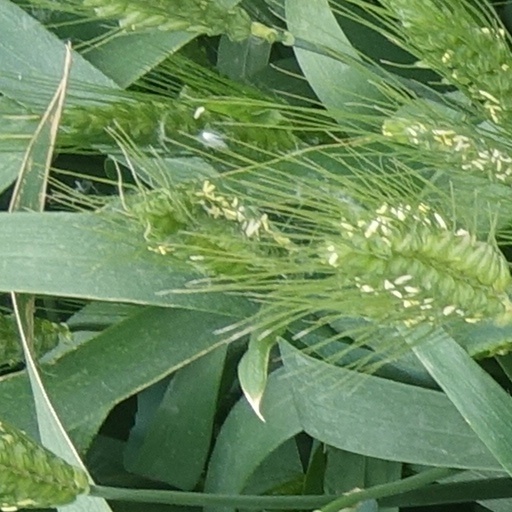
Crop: wheat